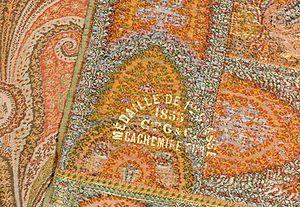
Le cachemire est une fibre animale, provenant du sous-poil long et soyeux des chèvres cachemire. Il appartient à la famille des tissus d'espèces endémiques, dont la production et la fabrication sont limitées à la seule zone géographique d'origine des caprins, soit un territoire qui s'étend du nord du Cachemire Pakistanais au nord de la Mongolie.